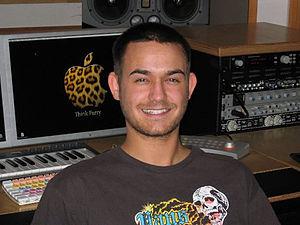
Special D., de son vrai nom Dennis Horstmann, né le 16 septembre 1980, est un disc jockey et producteur de musique électronique allemand. Il particulièrement célèbre aux Pays-Bas où il reçoit le prix Best Dance International lors des TMF Awards néerlandais de 2004. Il est également une pièce maîtresse de la scène trance nord-américaine.